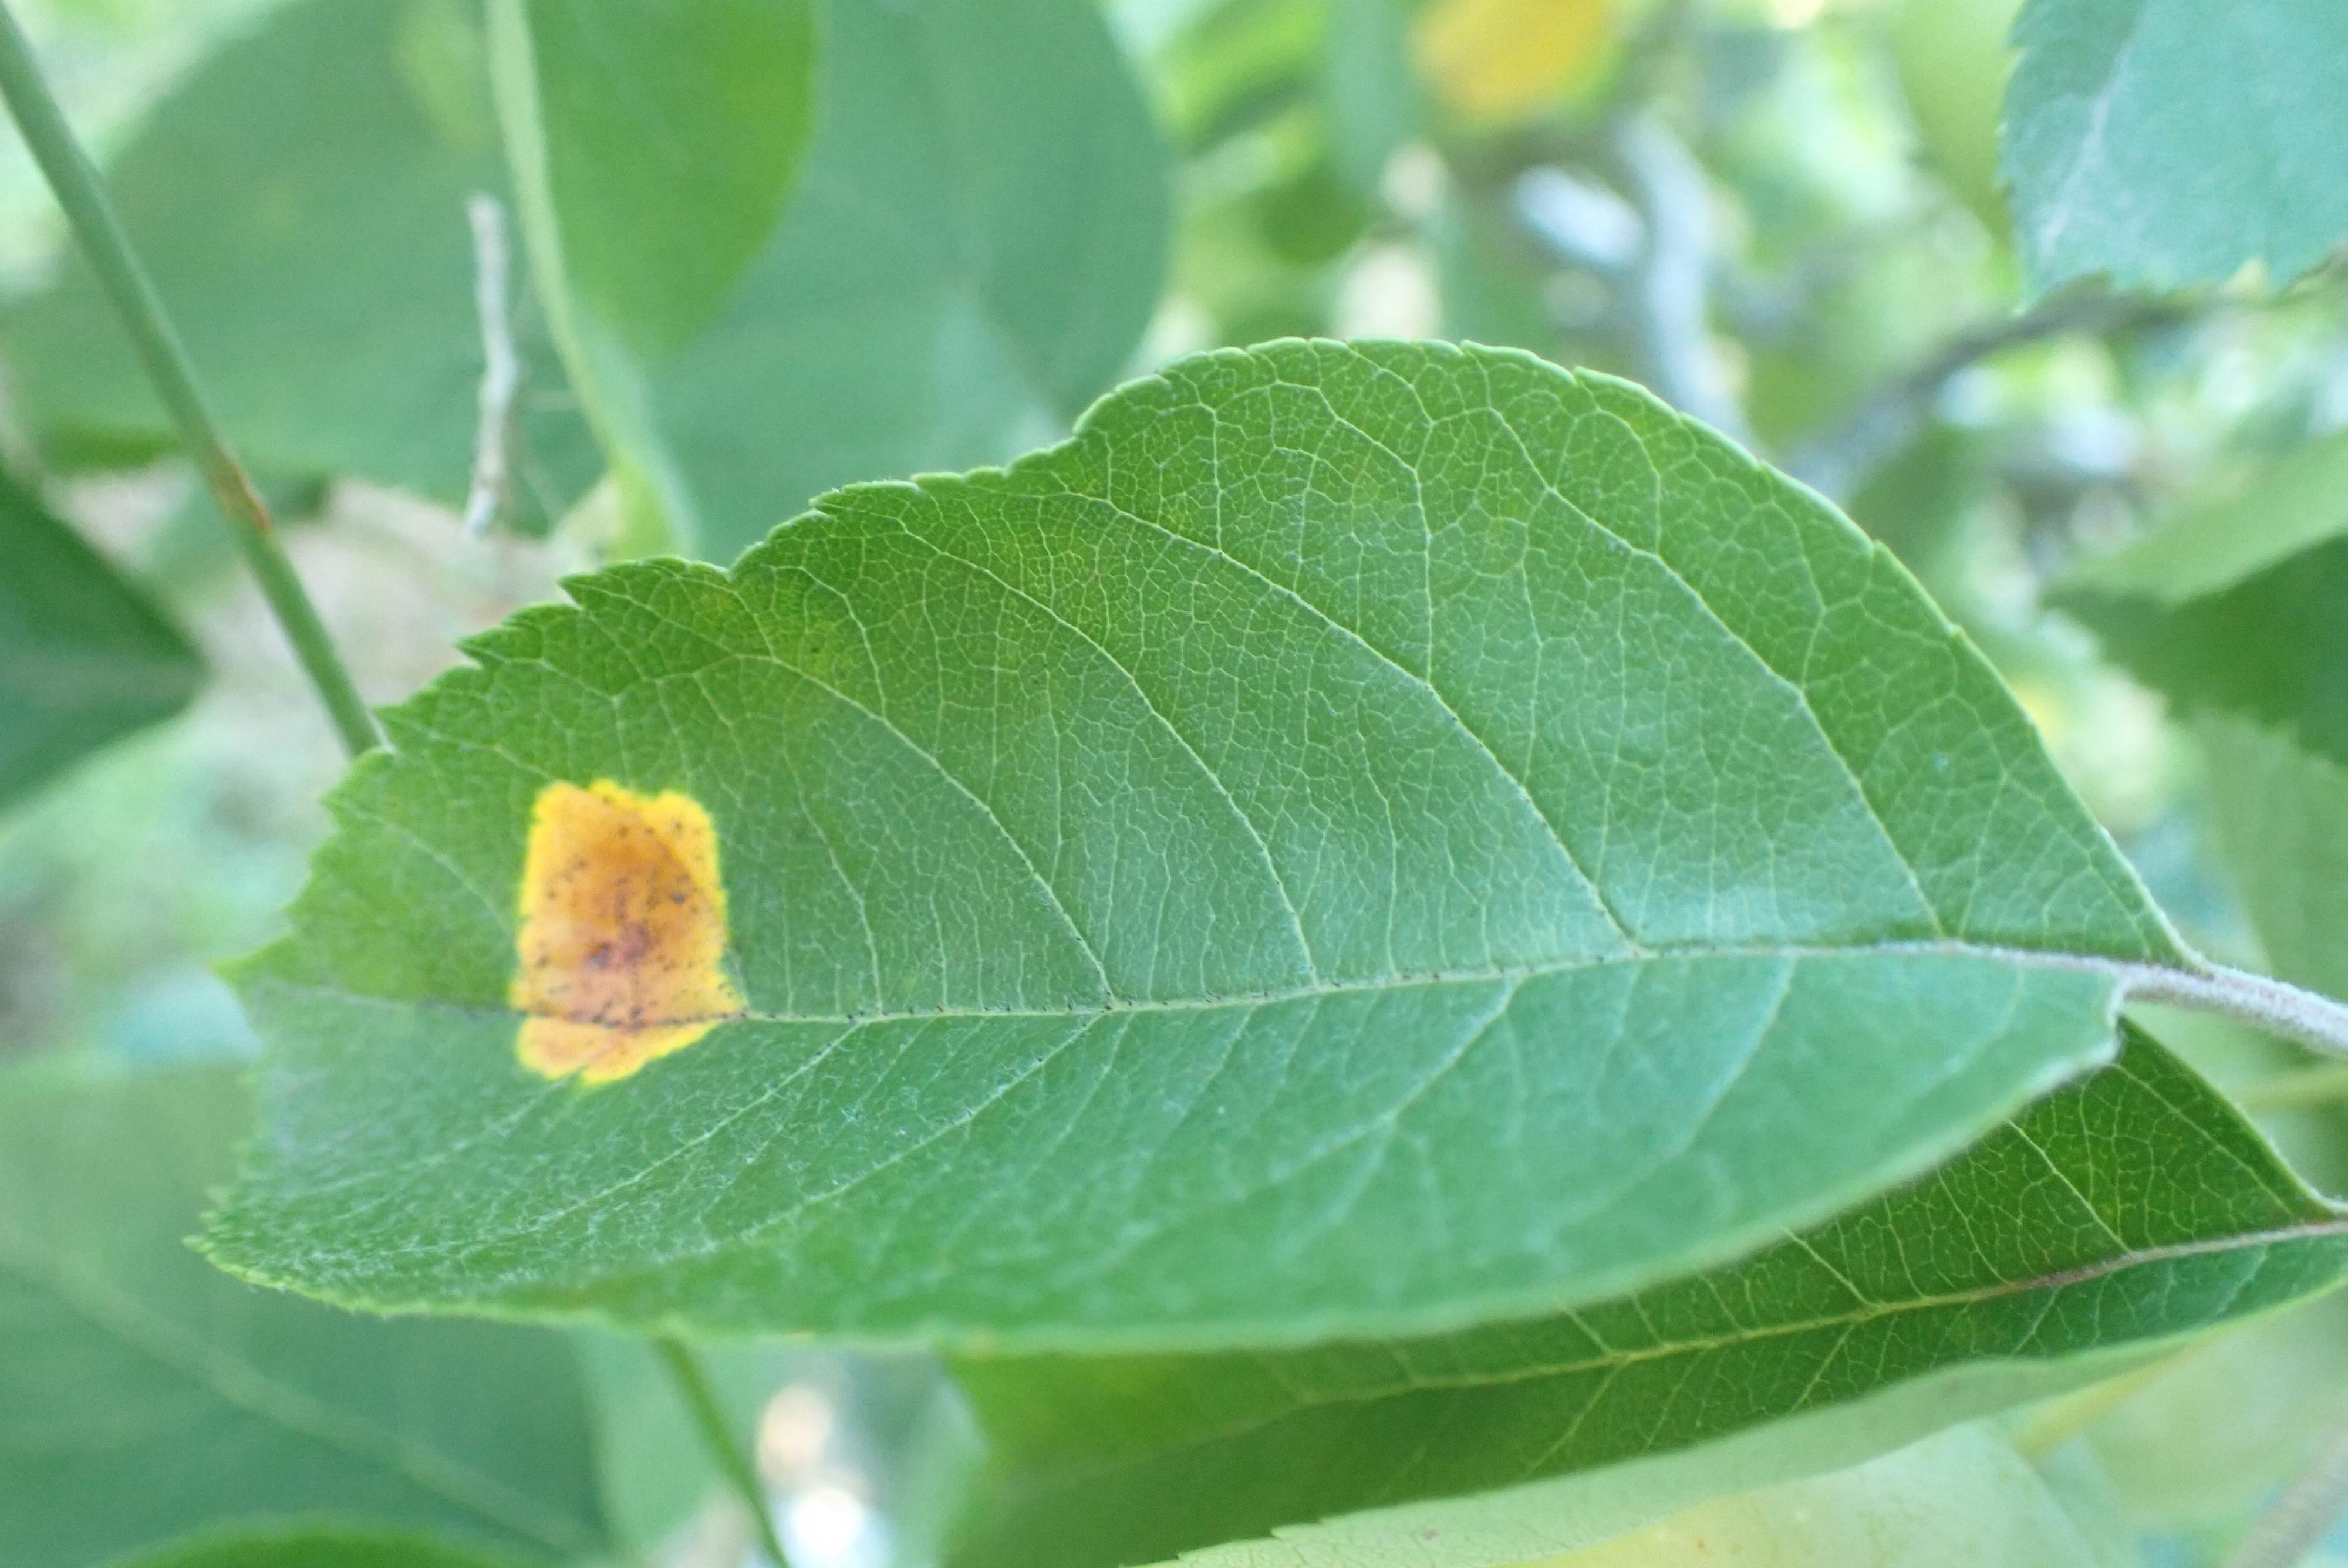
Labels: rust